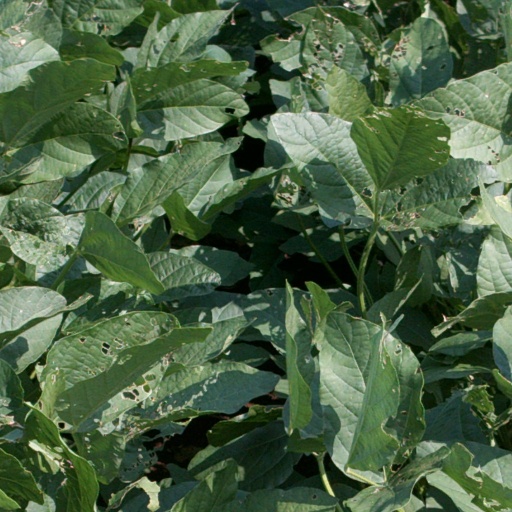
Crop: soybean